Macedonia (Greece)

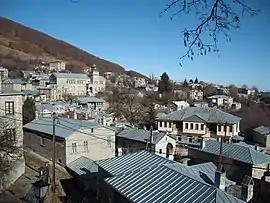
The Aromanian (Vlach) village of Nymfaio, example of traditional architecture

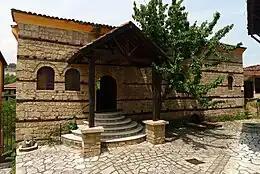
The Jewish synagogue of Veria

Central Macedonia is the most popular tourist destination in Greece that is not an island, and its fourth overall, outperforming all other regions of the Greek mainland with 9.7 million overnight stays in 2017. There were a further 2.1 million stays in Eastern Macedonia and Thrace and 294 thousand in Western Macedonia.